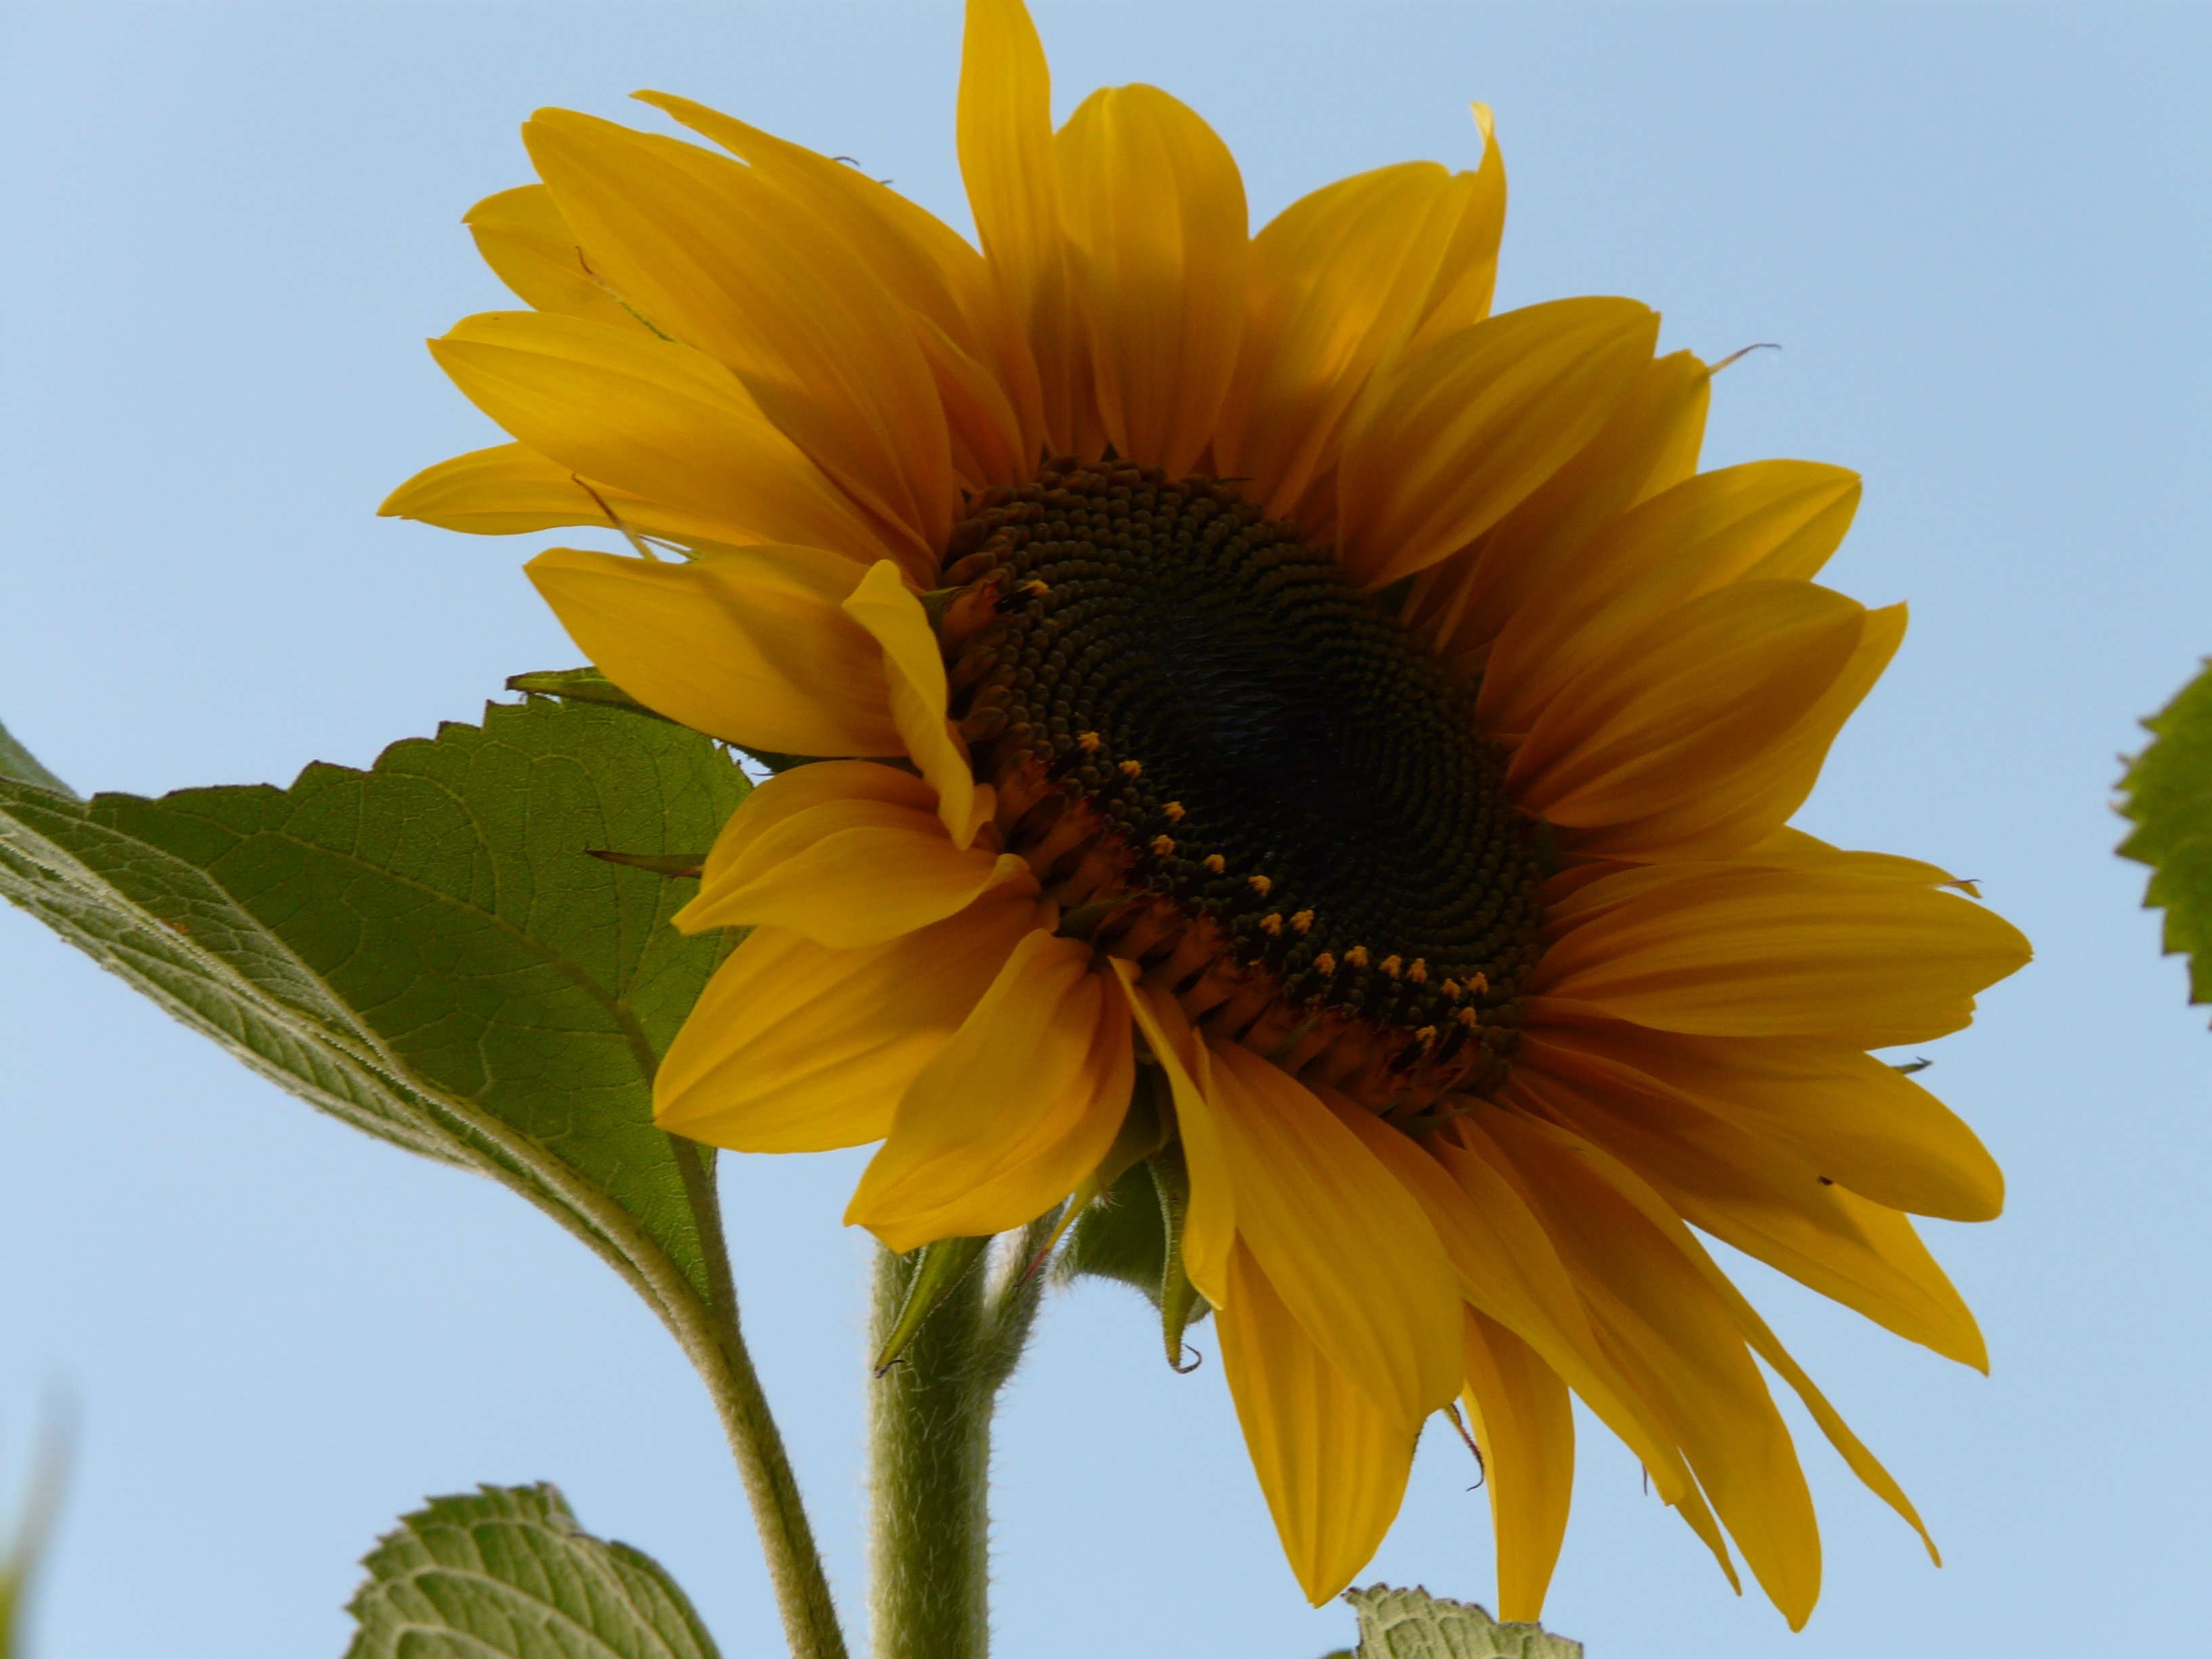
nature, blossom, plant, field, leaf, flower, petal, bloom, botany, colorful, yellow, flora, sunflower, wildflower, close up, sunny, bright, sun flower, beautiful, vegetarian food, nectar, macro photography, inflorescence, flowering plant, daisy family, helianthus annuus, tongue flower, sunflower seed, plant stem, land plant